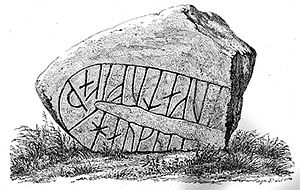
Magnus Petersen / Uddannelse og karriere
Runesten fra Horne Sogn, Ribe Amt, tegnet af Julius Magnus Petersen i De Danske Runemindesmærker af P.G. Thorsen, fra 1879
Runesten fra Horne Sogn , Ribe Amt, Denmark
Julius Magnus Petersen var en dansk kobberstikker og kunstarkæolog, bror til arkitekt Vilhelm Petersen.